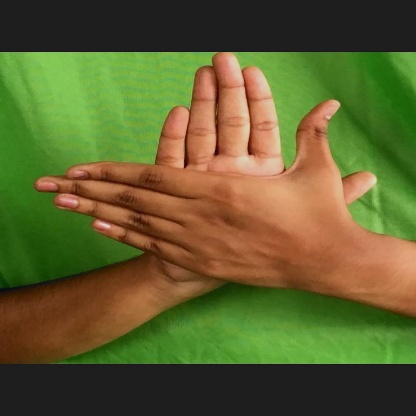
Mudra: Chakra